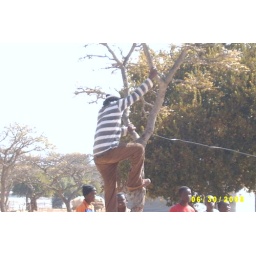
Soccer ball stuck in tree